Felipe Orts

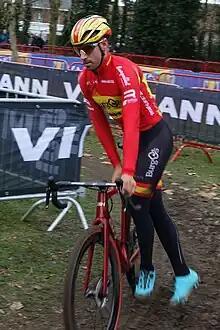
Orts in 2023

Felipe Orts Lloret (born April 1, 1995) is a Spanish road and cyclo-cross cyclist, who currently rides for La Vila Joiosa–Neteo in cyclo-cross. He finished second at the men's under-23 event at the 2017 UCI Cyclo-cross World Championships.